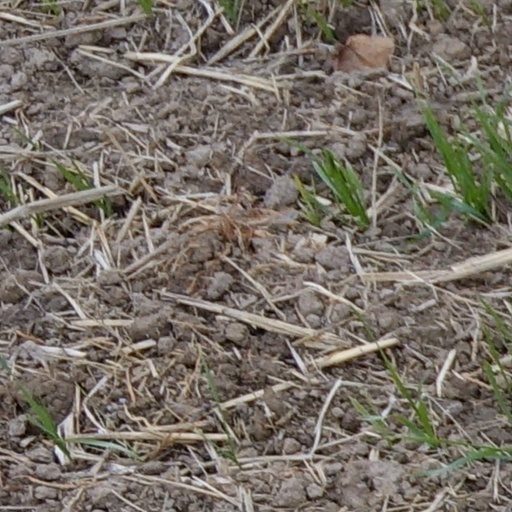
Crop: wheat